Wink of an Eye (film)

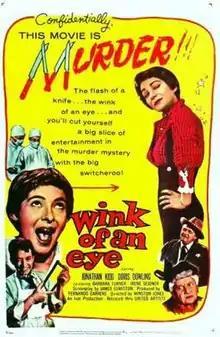
Theatrical release poster

Wink of an Eye is a 1958 American comedy film directed by Winston Jones and written by James Edmiston. The film stars Jonathan Kidd, Doris Dowling, Barbara Turner, Irene Seidner, Jaclynne Greene and Wally Brown. The film was released in June 1958, by United Artists.